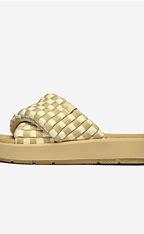
Brand: Jordan
Model: Sophia